Cardisoma guanhumi

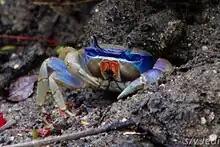
Guarding the burrow

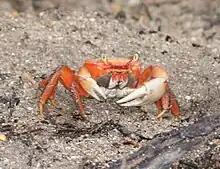
A juvenile blue land crab showing a different coloring

The reproductive cycle is closely linked to seasonal weather patterns and lunar phase. Heavy rains in the spring initiate migrations. When this occurs, "C. guanhumi" begins to gain weight, as more food is consumed and gathered for the first few weeks of the migratory period. Males mate with mature females during this time. Fertilization is internal, and throughout July and August most females carry the eggs externally. After approximately two weeks the eggs will hatch and must be released into saltwater for the larvae to survive. Several spawns per year may occur with spawning season varying with location within the range. In Florida, spawning season lasts from June to December and reaches its peak in October and November. In the Bahamas the season extends from July to September, while in Venezuela spawning lasts from July to November. Eggs hatch into free swimming larvae with five zoeal stages and one postlarval or megalopa stage. Typical development time from hatching to the first crabs stage is 42 days under laboratory conditions; however, this time may be much shorter in wild specimens.